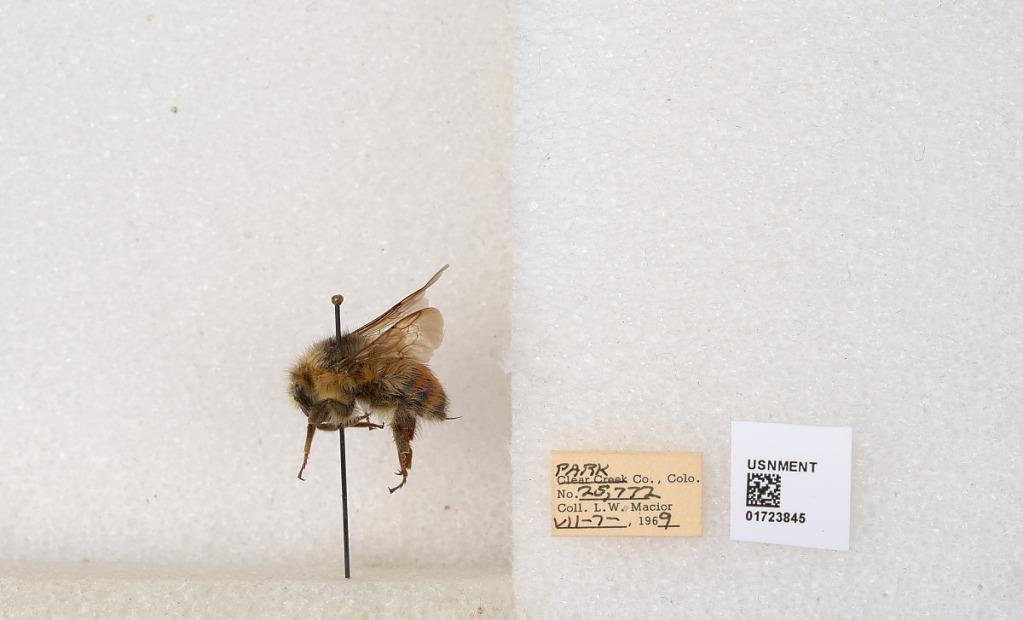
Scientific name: Bombus flavifrons Cresson
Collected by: L. Macior
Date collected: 1969-7-7
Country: United States
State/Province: Colorado
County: Park
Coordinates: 39.1193, -105.717